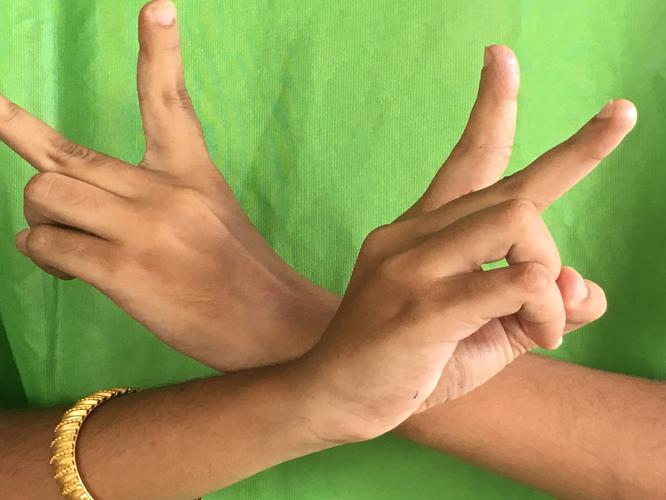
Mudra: Kartariswastika
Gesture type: double_hand